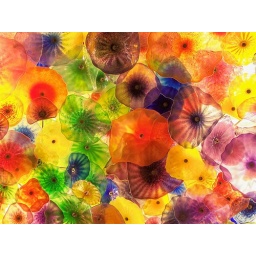
The beautiful glass flowers at the Bellagio in Las Vegas